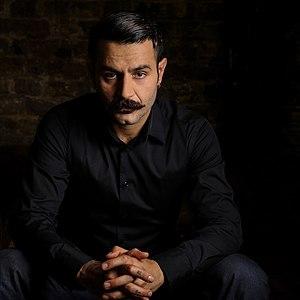
Shahin Najafi est un chanteur, compositeur et guitariste iranien, résidant actuellement en Allemagne. Les chansons de Shahin traitent de sujets comme la théocratie, la pauvreté, le sexisme, la censure, l'esclavage des enfants, l'exécution, la toxicomanie, et l'homophobie.